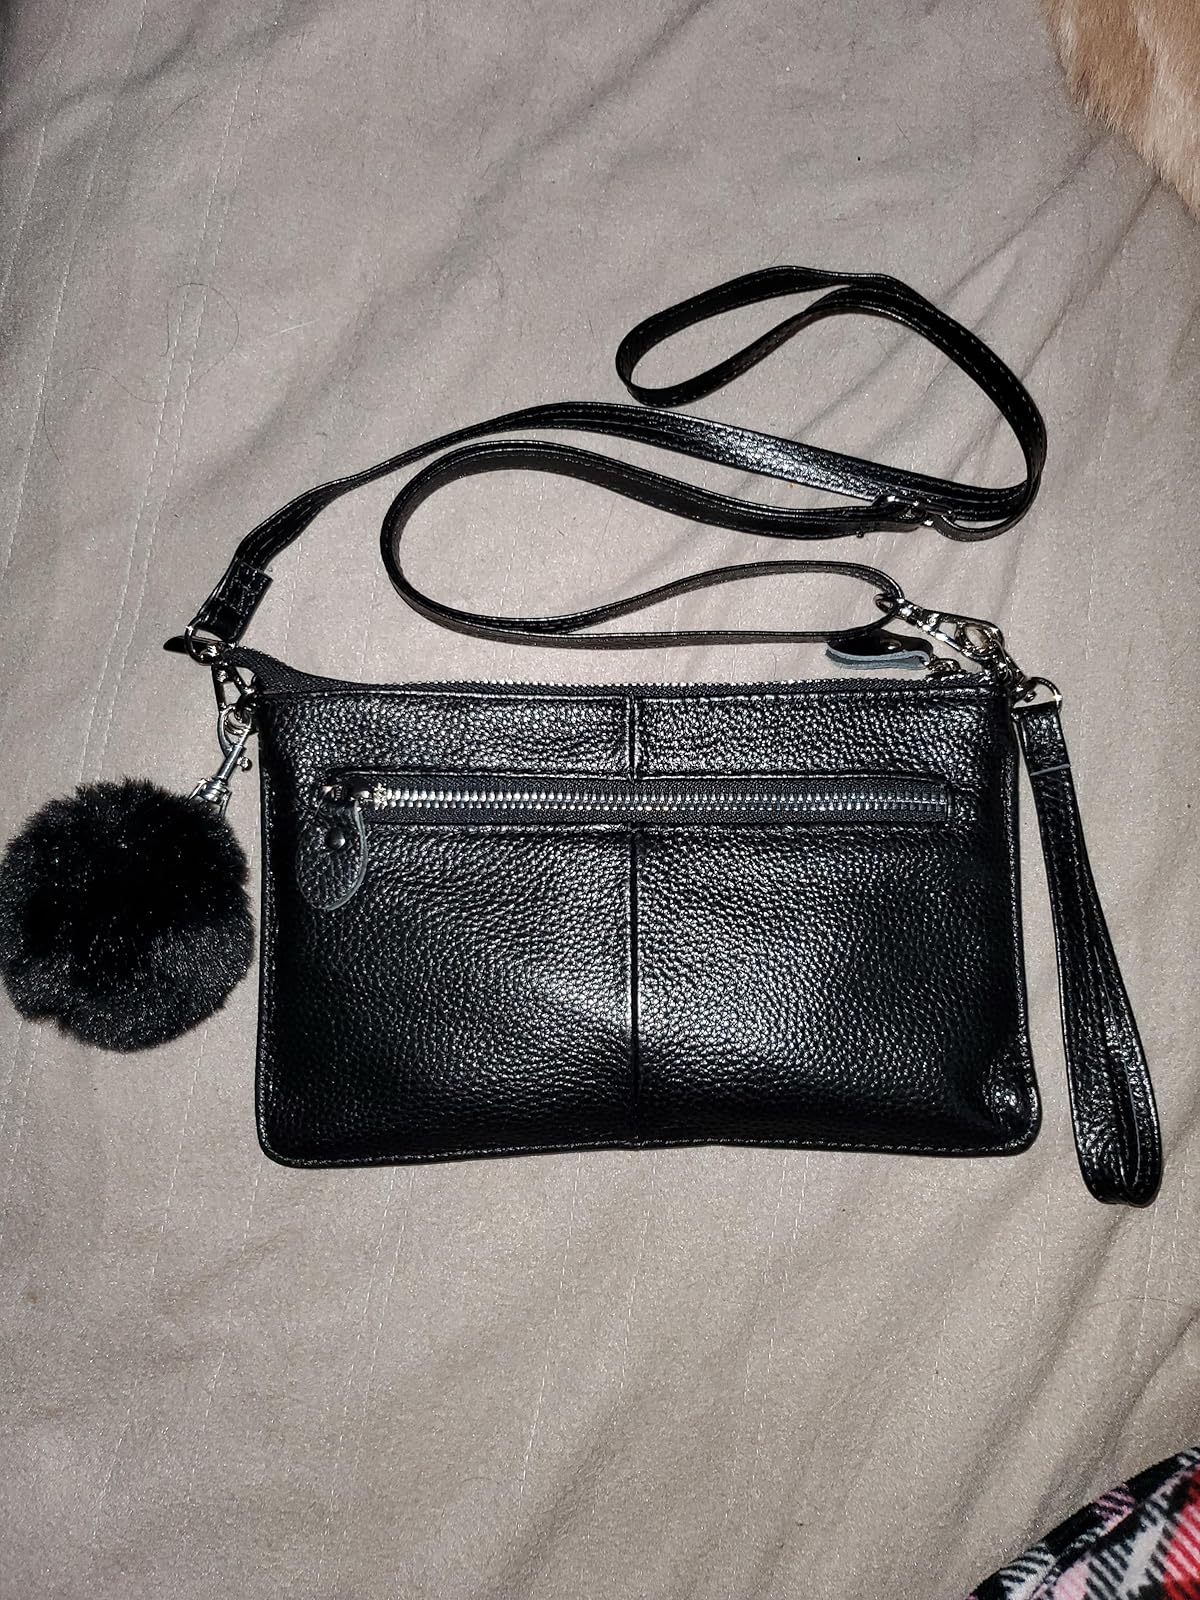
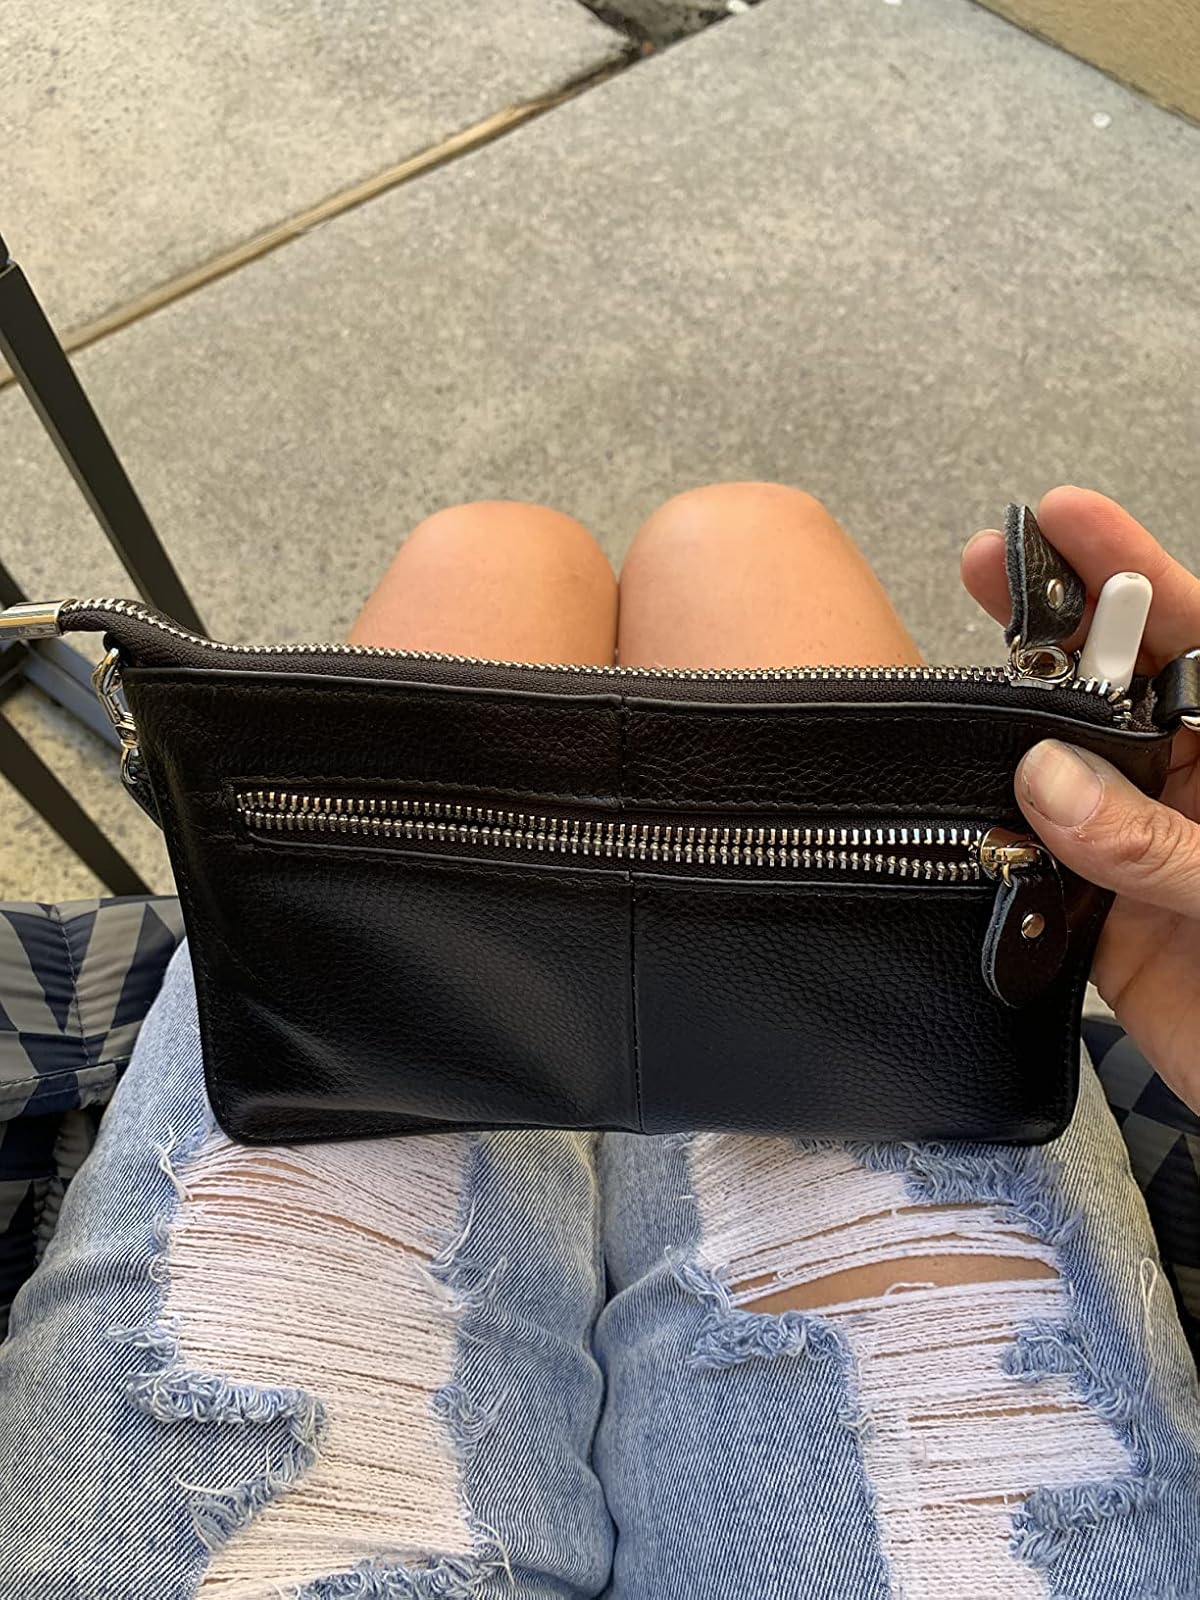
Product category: accessories_handbag
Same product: yes